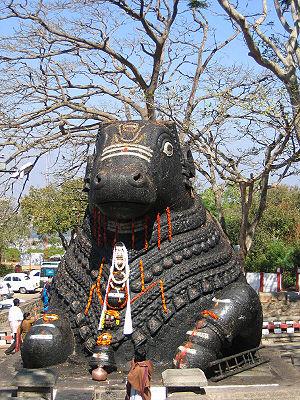
Dans la mythologie indienne, le vâhana est l'être ou l'objet qui sert de monture ou de véhicule à une divinité. Vah en sanskrit signifie porter ou transporter.